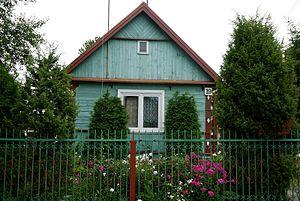
ancienne maison en boit, quartier Starosielce, Białystok, Pologne